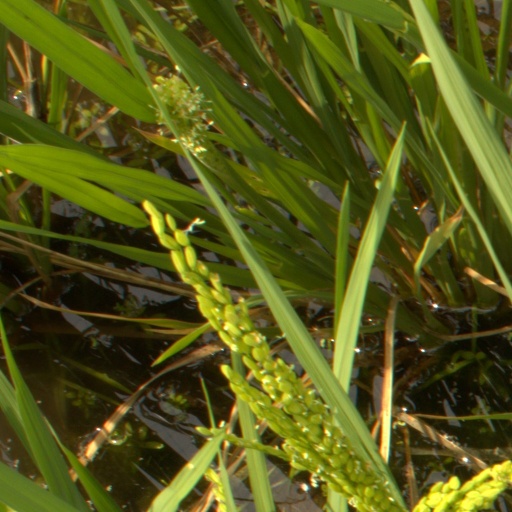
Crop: rice